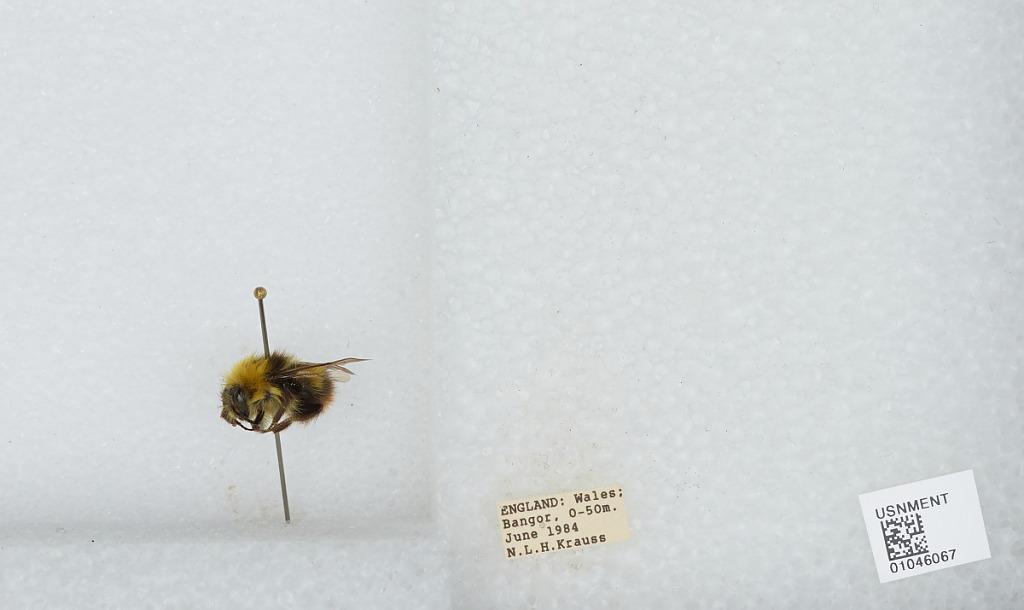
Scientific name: Bombus sp.
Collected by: N. Krauss
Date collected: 1984-6-
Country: United Kingdom
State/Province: Wales
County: Gwynedd
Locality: Bangor
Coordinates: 53.228, -4.128